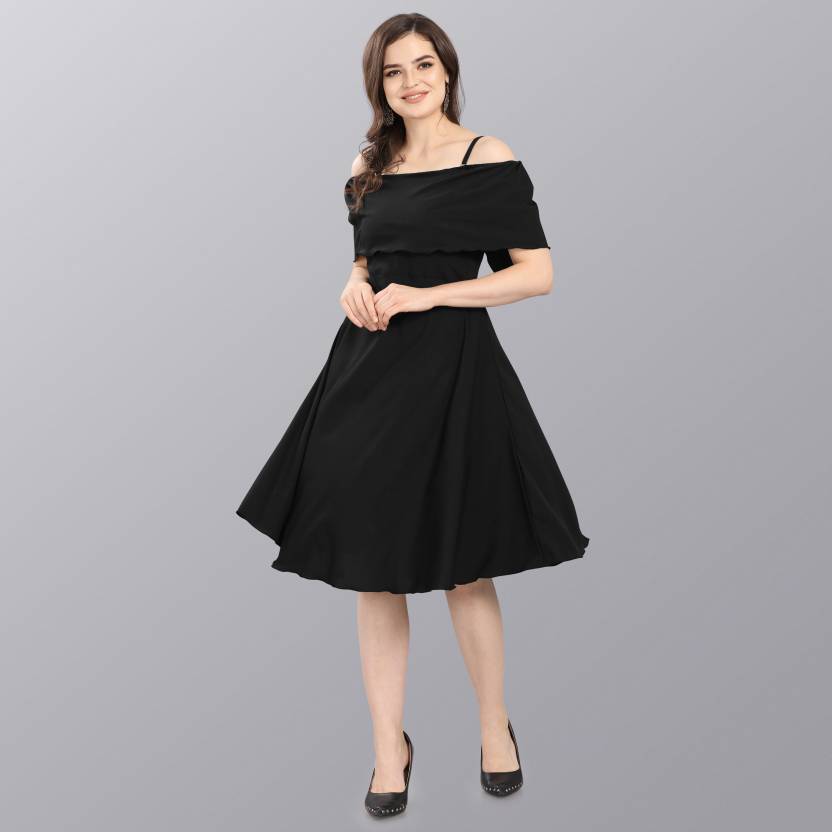
Product: Women A-line Black Dress
Price: ₹349
Colors: Black
Pattern: Self Design
Description: short dreess off shoulader styles Fabric Care DRY CLEAN The Sheetal Associates BLACK A-line Casual Western Dress from the house of Sheetal Associates Creation is ideal for the party, evening, valentines day, birthday, DJ night, etc. The dress is made of standard Net Material which is very light weight and the inner is made from Micro material which feels very smooth on skin. The knee length medium size dress is perfect for western look. Its has a round collar neck with design. Dress front LENTH-38inches)
Other details: BACK SIDE ZIPPER